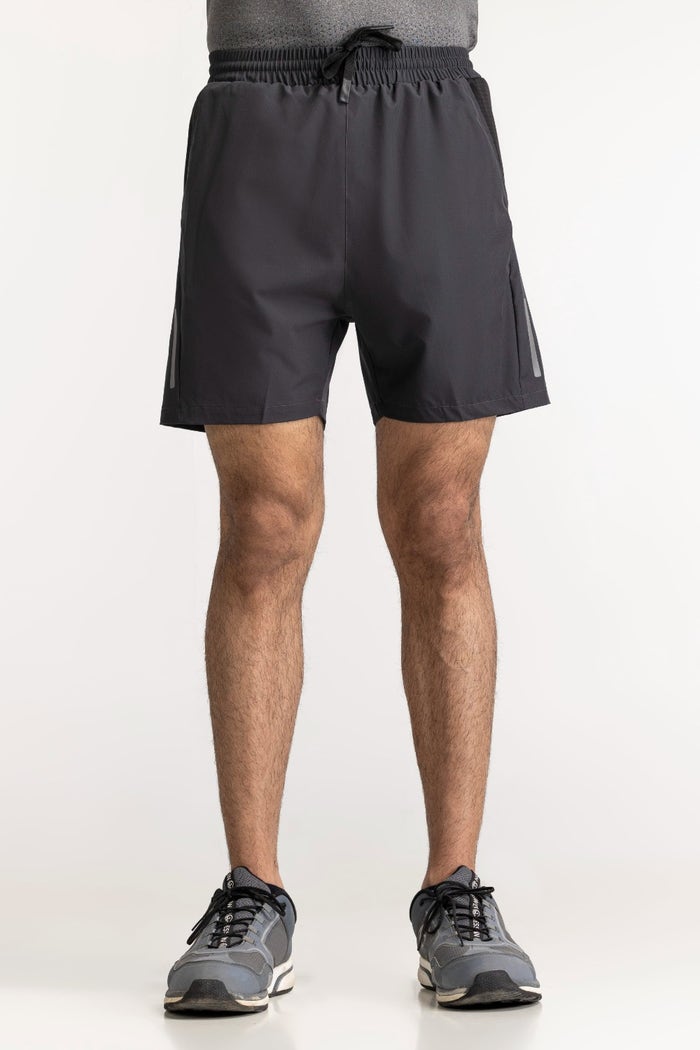
black running shorts